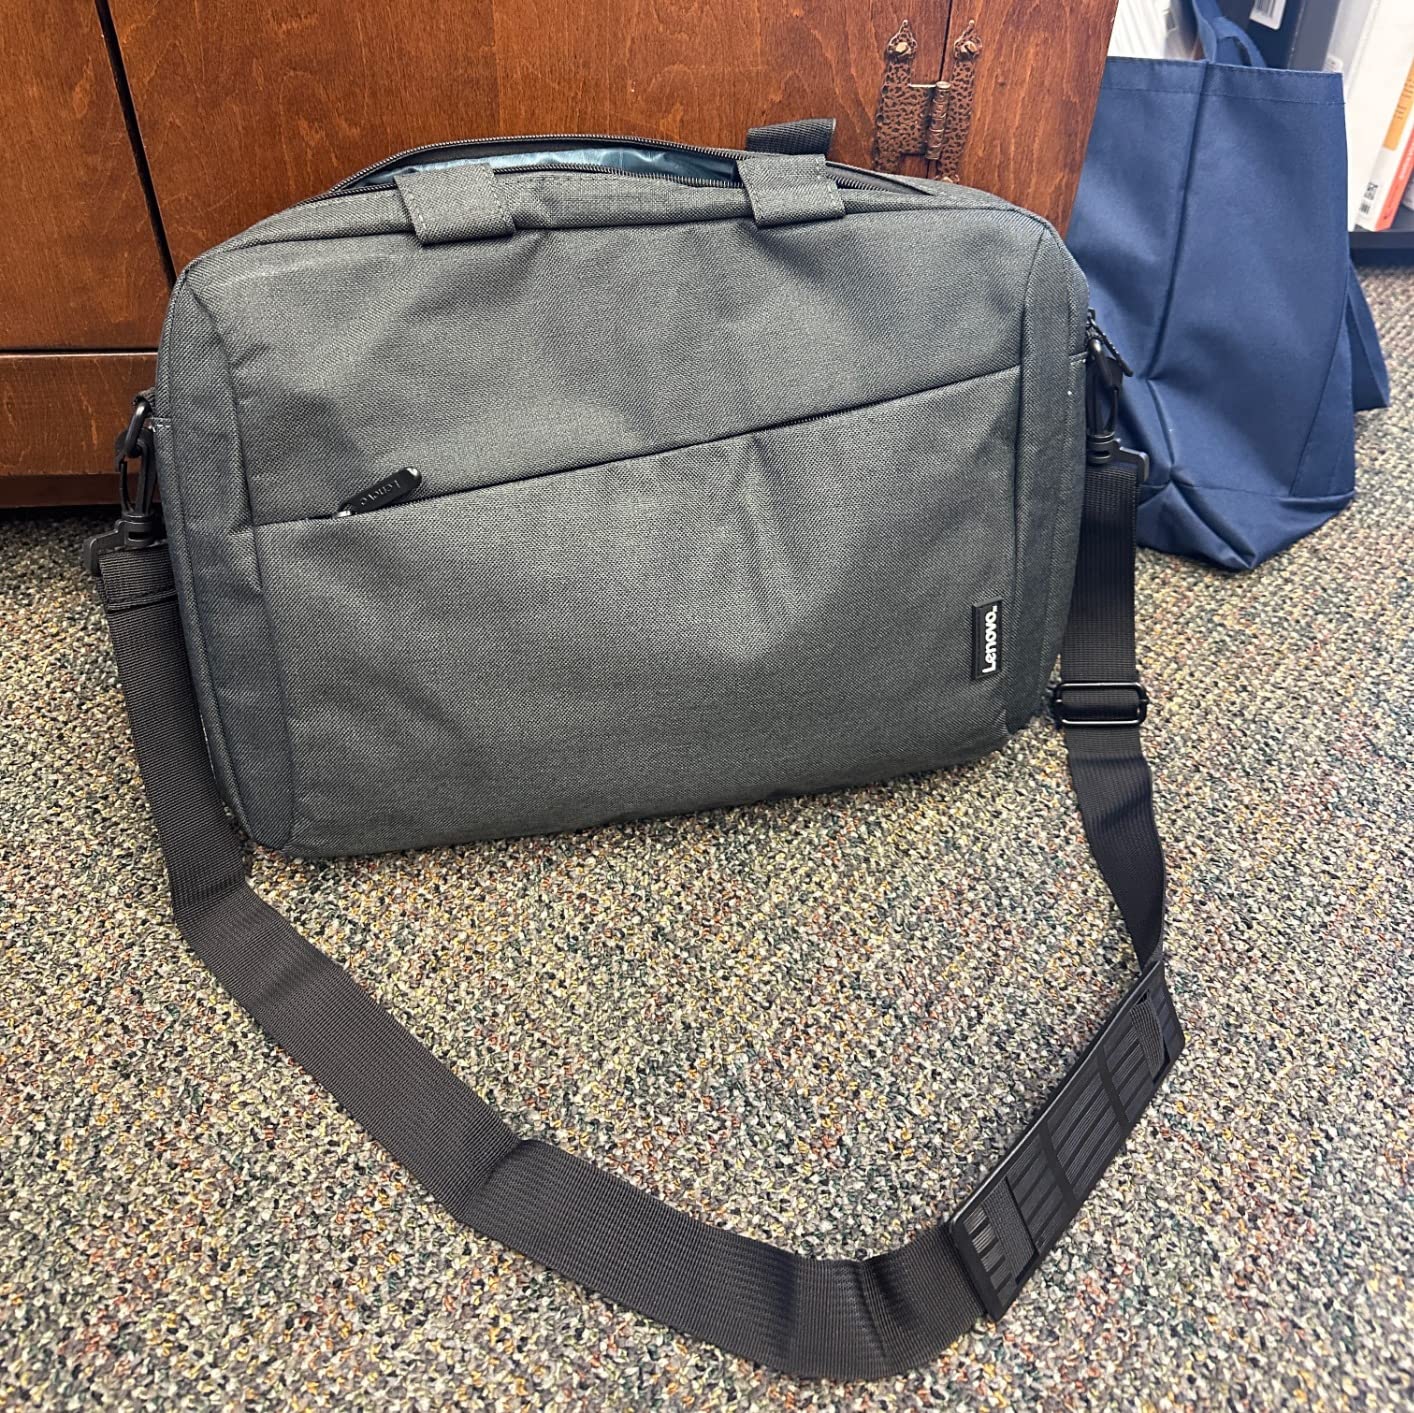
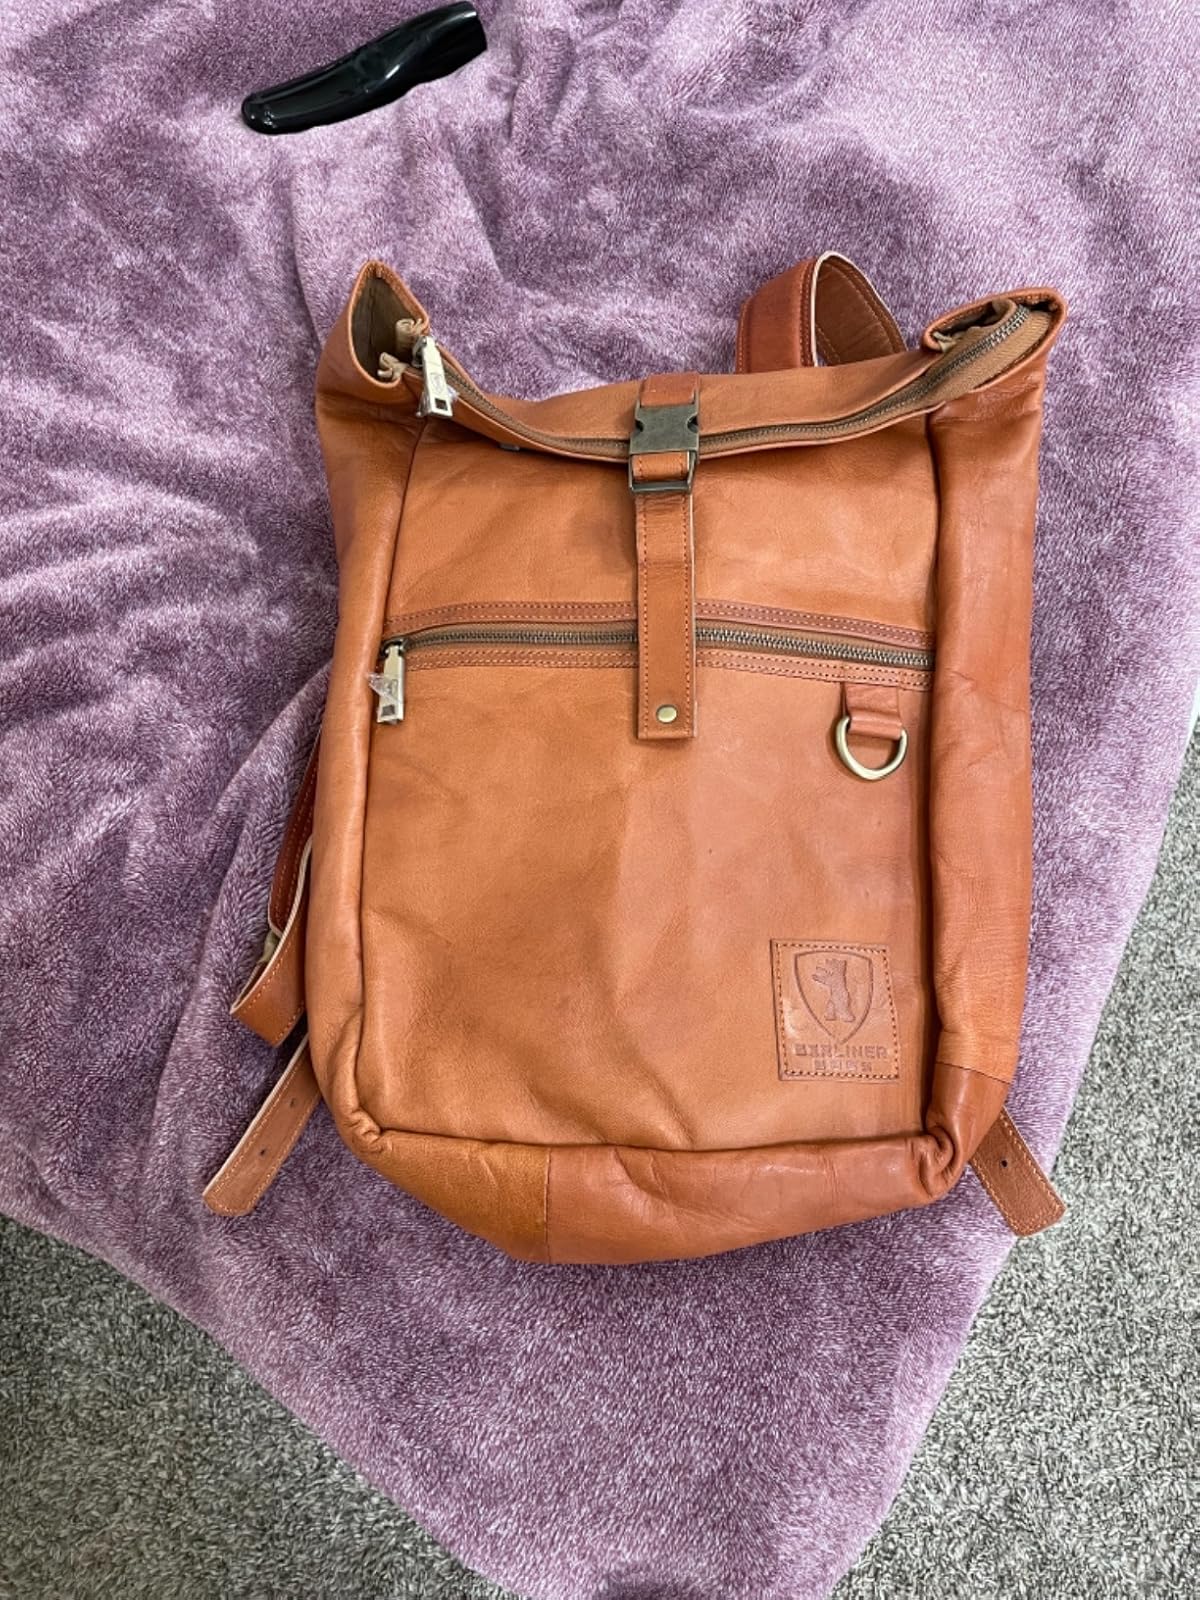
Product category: bag
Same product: no